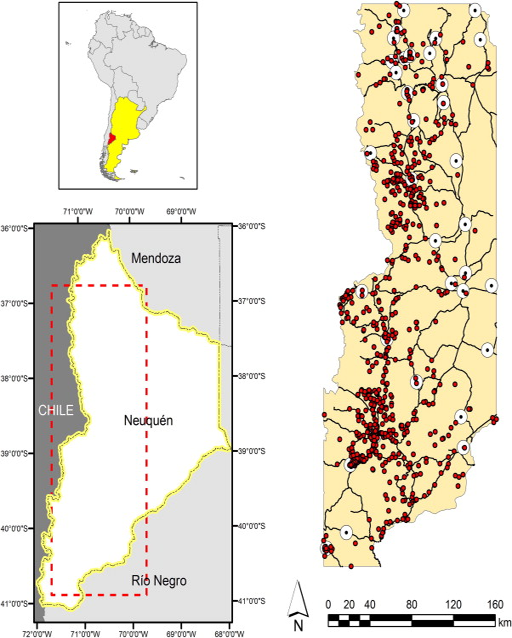
map of the study area